Edna McClure

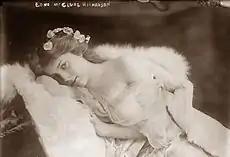
Edna McClure c. 1906–1910 Library of Congress

On the night of June 25, 1906, Thaw shot dead the noted architect Stanford White at the rooftop restaurant atop Madison Square Garden during a performance of the Edgar Allan Woolf musical comedy "Mam'zelle Champagne". McClure reportedly told police investigators that over the two years leading up to White’s murder she had frequently witnessed Thaw fly into a rage over the mention of his wife’s former lover, and that she seemed to encourage these outbursts by urging him to do something. During Thaw’s trial the prosecution’s decision not to call McClure to testify prompted the press to name her the 'will ‘o wisp witness' of the trial. Thaw was later sent to the Matteawan State Hospital for the Criminally Insane, initially for life, but was released in 1913 after only five years confinement.